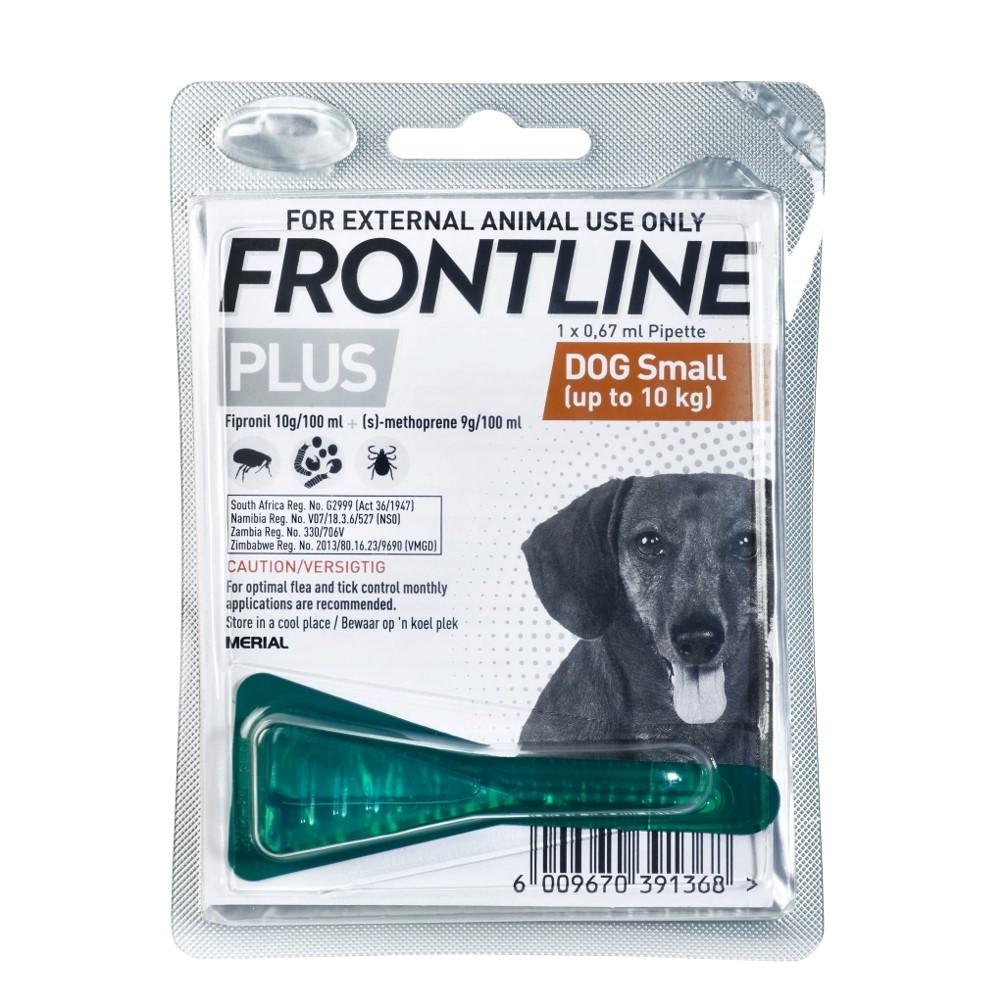
Frontilaini plasi ni dawa ya kutibu mbwa wadogo inayotumika kutokomeza vijidudu vya mbwa na minyoo na kunyonya damu,ipo kwenye kifungashio cha rangi nyeupe, chenye maandishi meusi na meupe, na maelezo ya matumizi yameandikwa kwenye pakiti.